Steve Belko

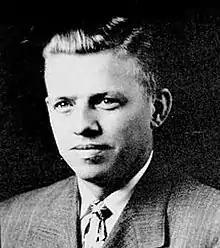
"Wickiup 1951", Idaho State College yearbook

Stephen Maxmillian Belko (February 14, 1916 – May 12, 2000) was an American college basketball coach at Idaho State College and the University of Oregon. He was later the third commissioner of the Big Sky Conference.